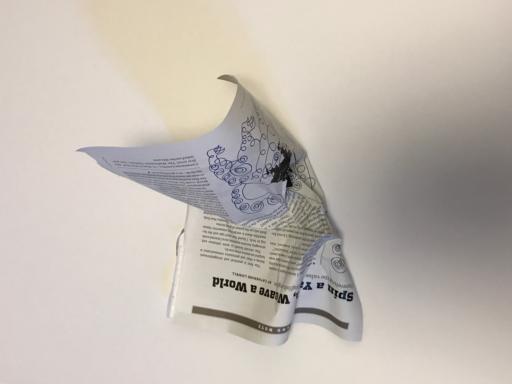
Waste category: paper